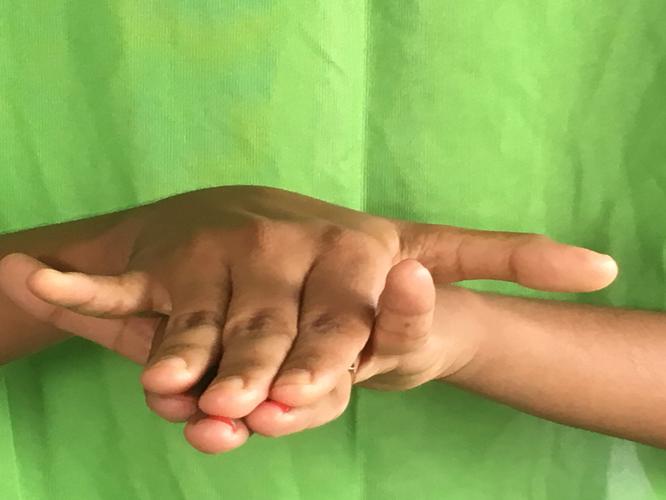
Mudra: Varaha
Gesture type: double_hand